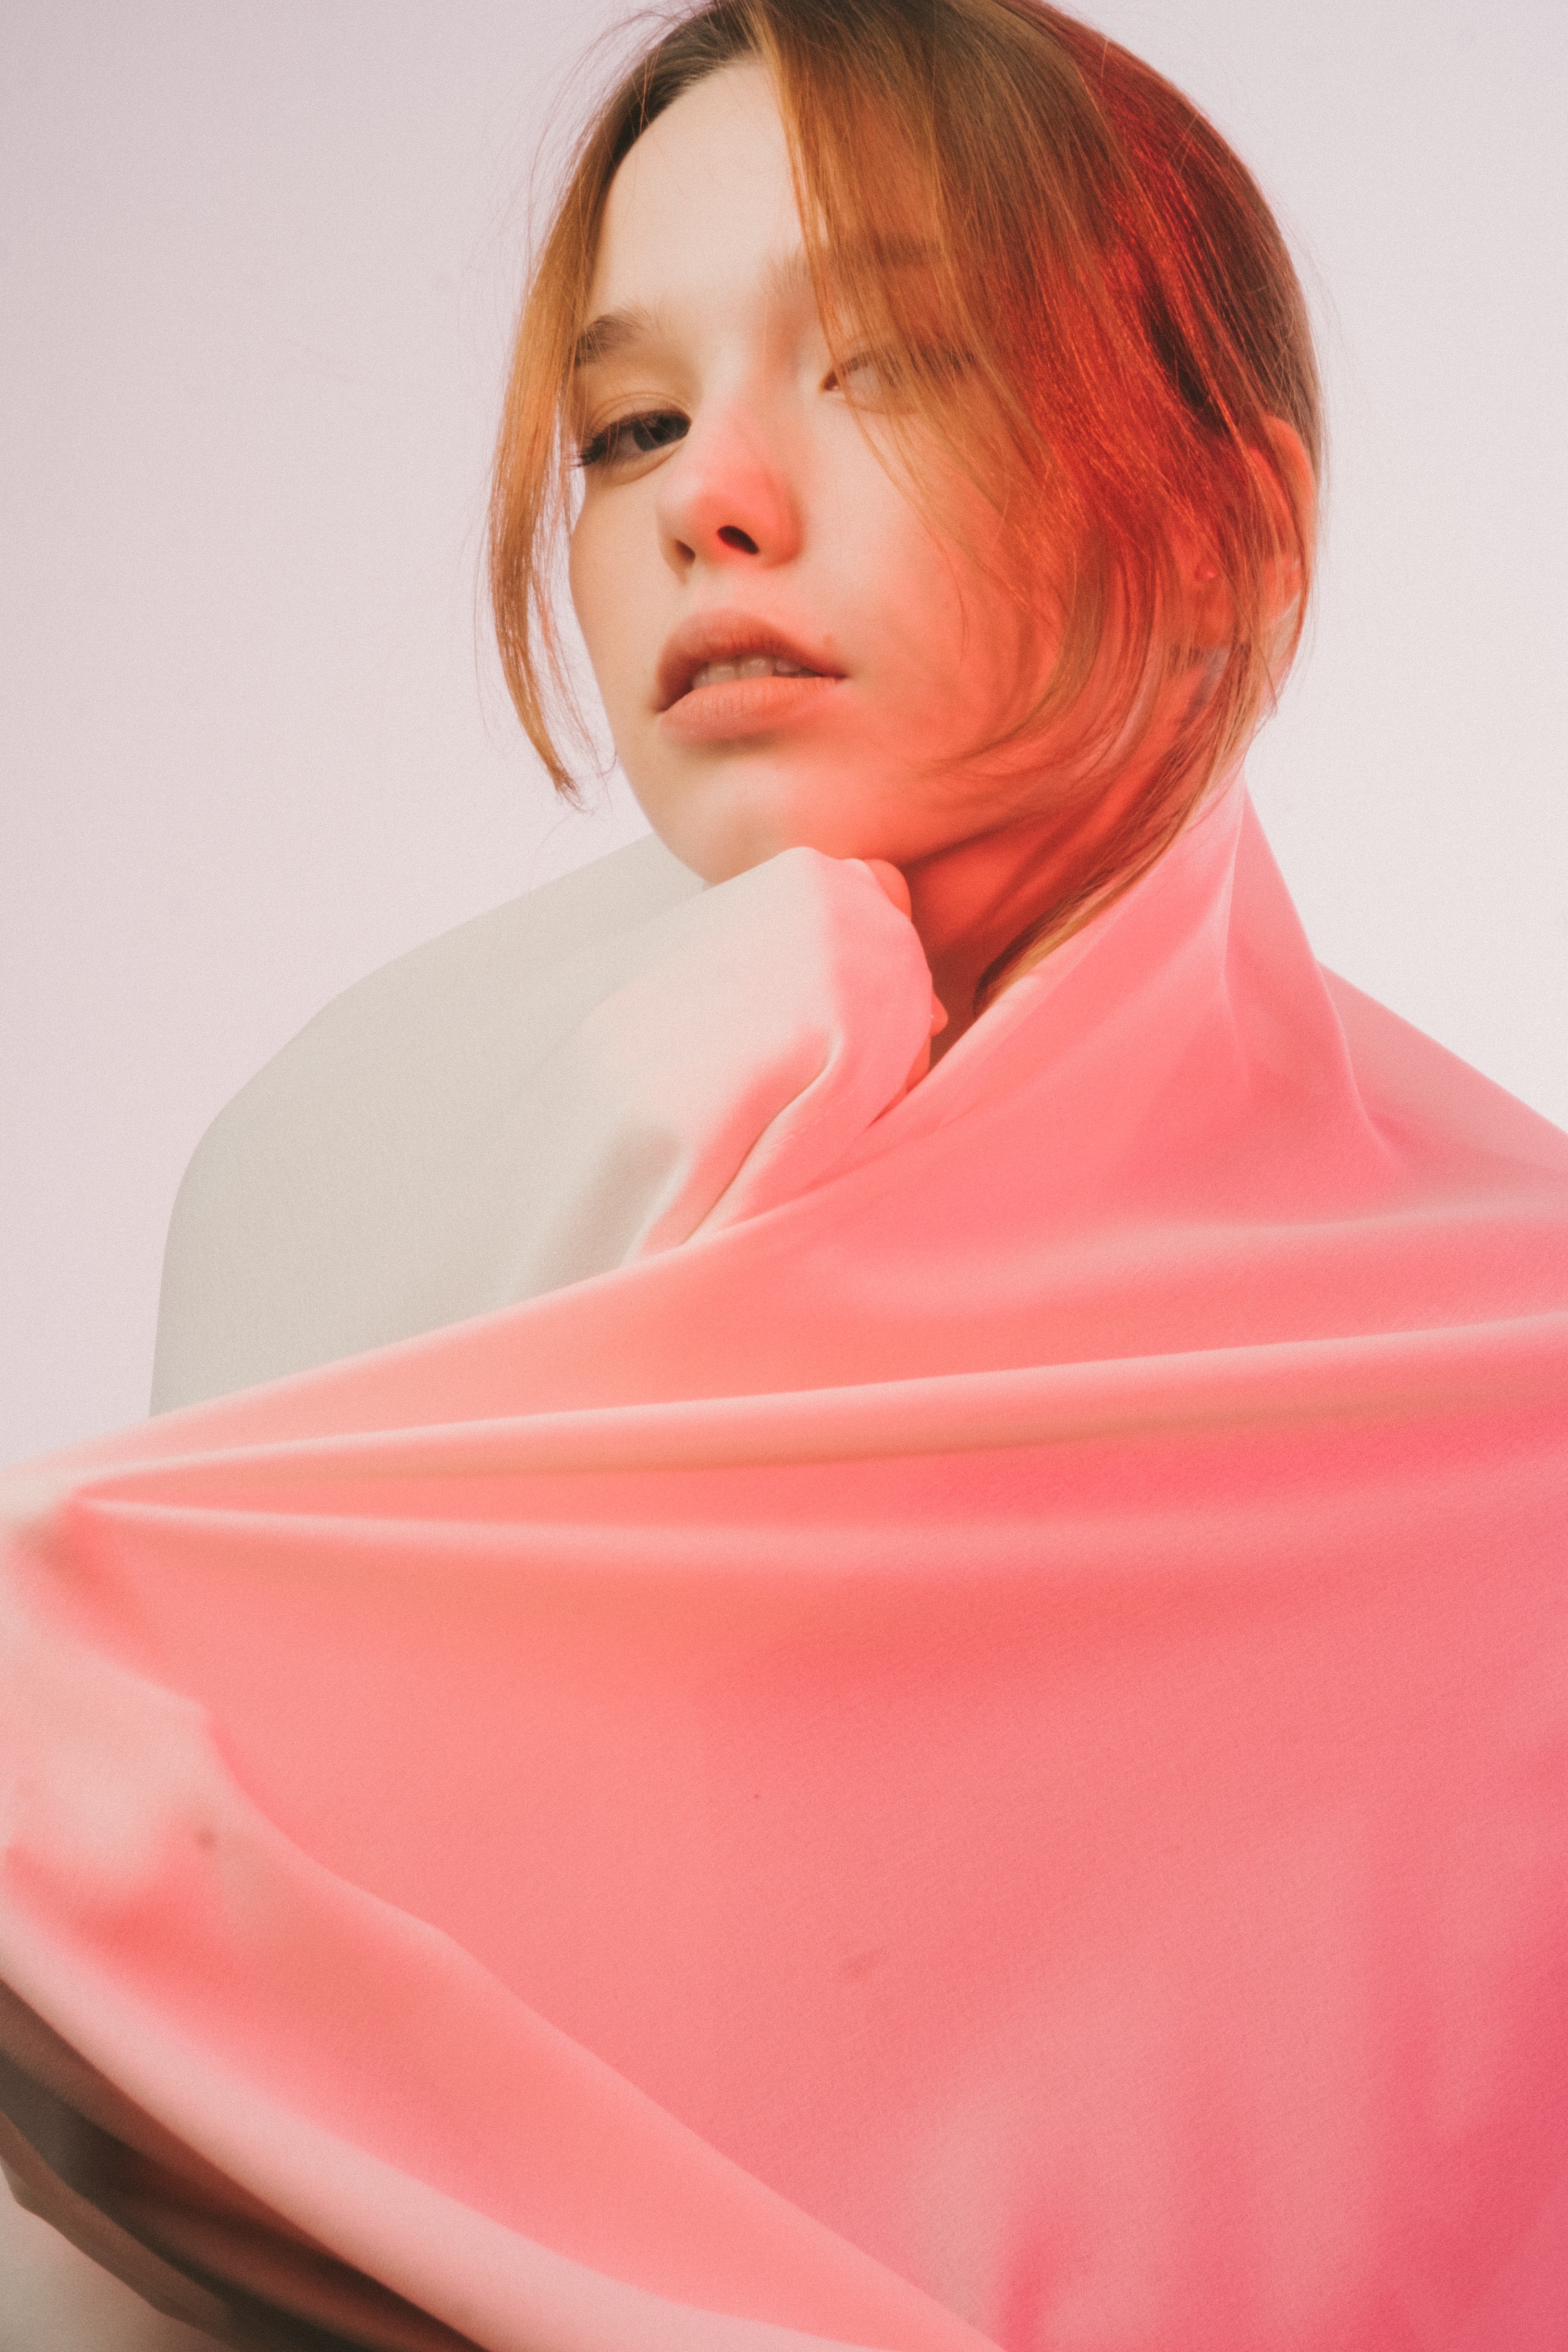
woman, face, eyebrow, eye, human body, sleeve, orange, eyelash, jacket, t shirt, makeover, sportswear, brown hair, peach, magenta, event, comfort, Step cutting, hair coloring, art, portrait photography, fashion design, layered hair